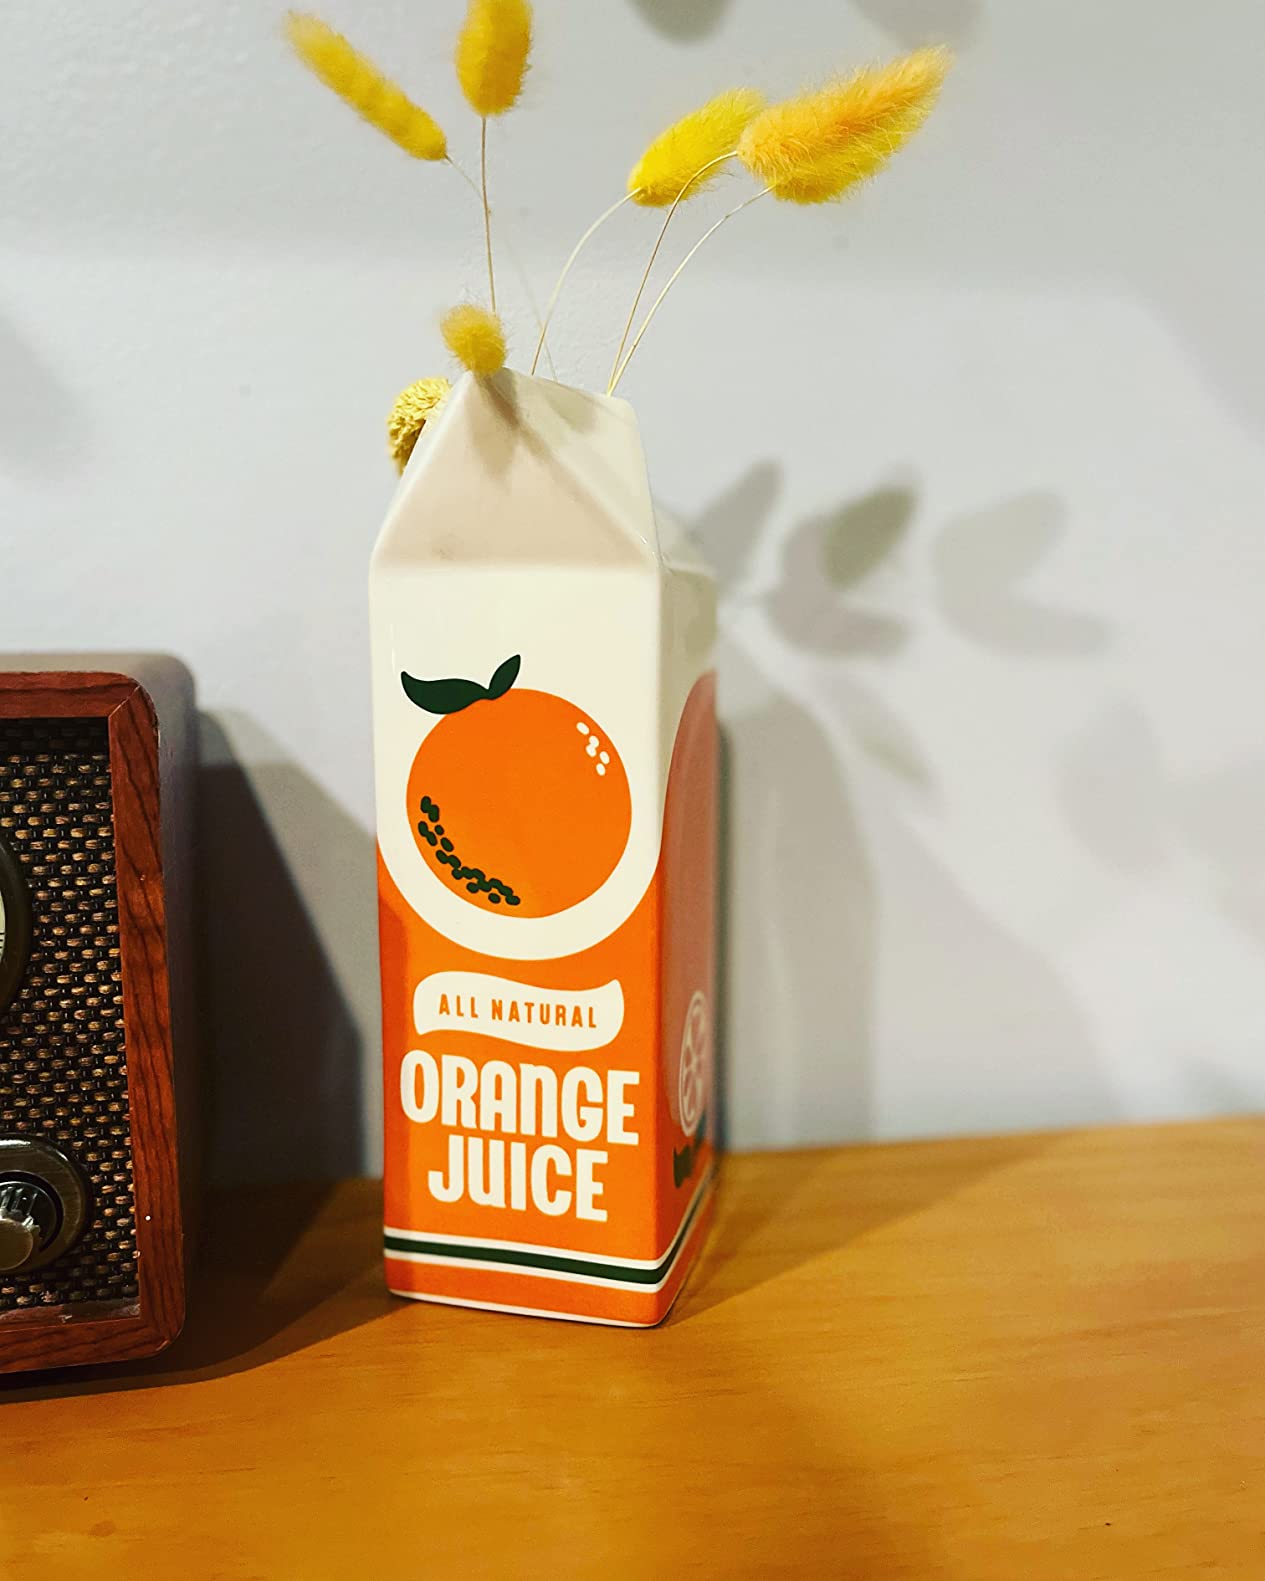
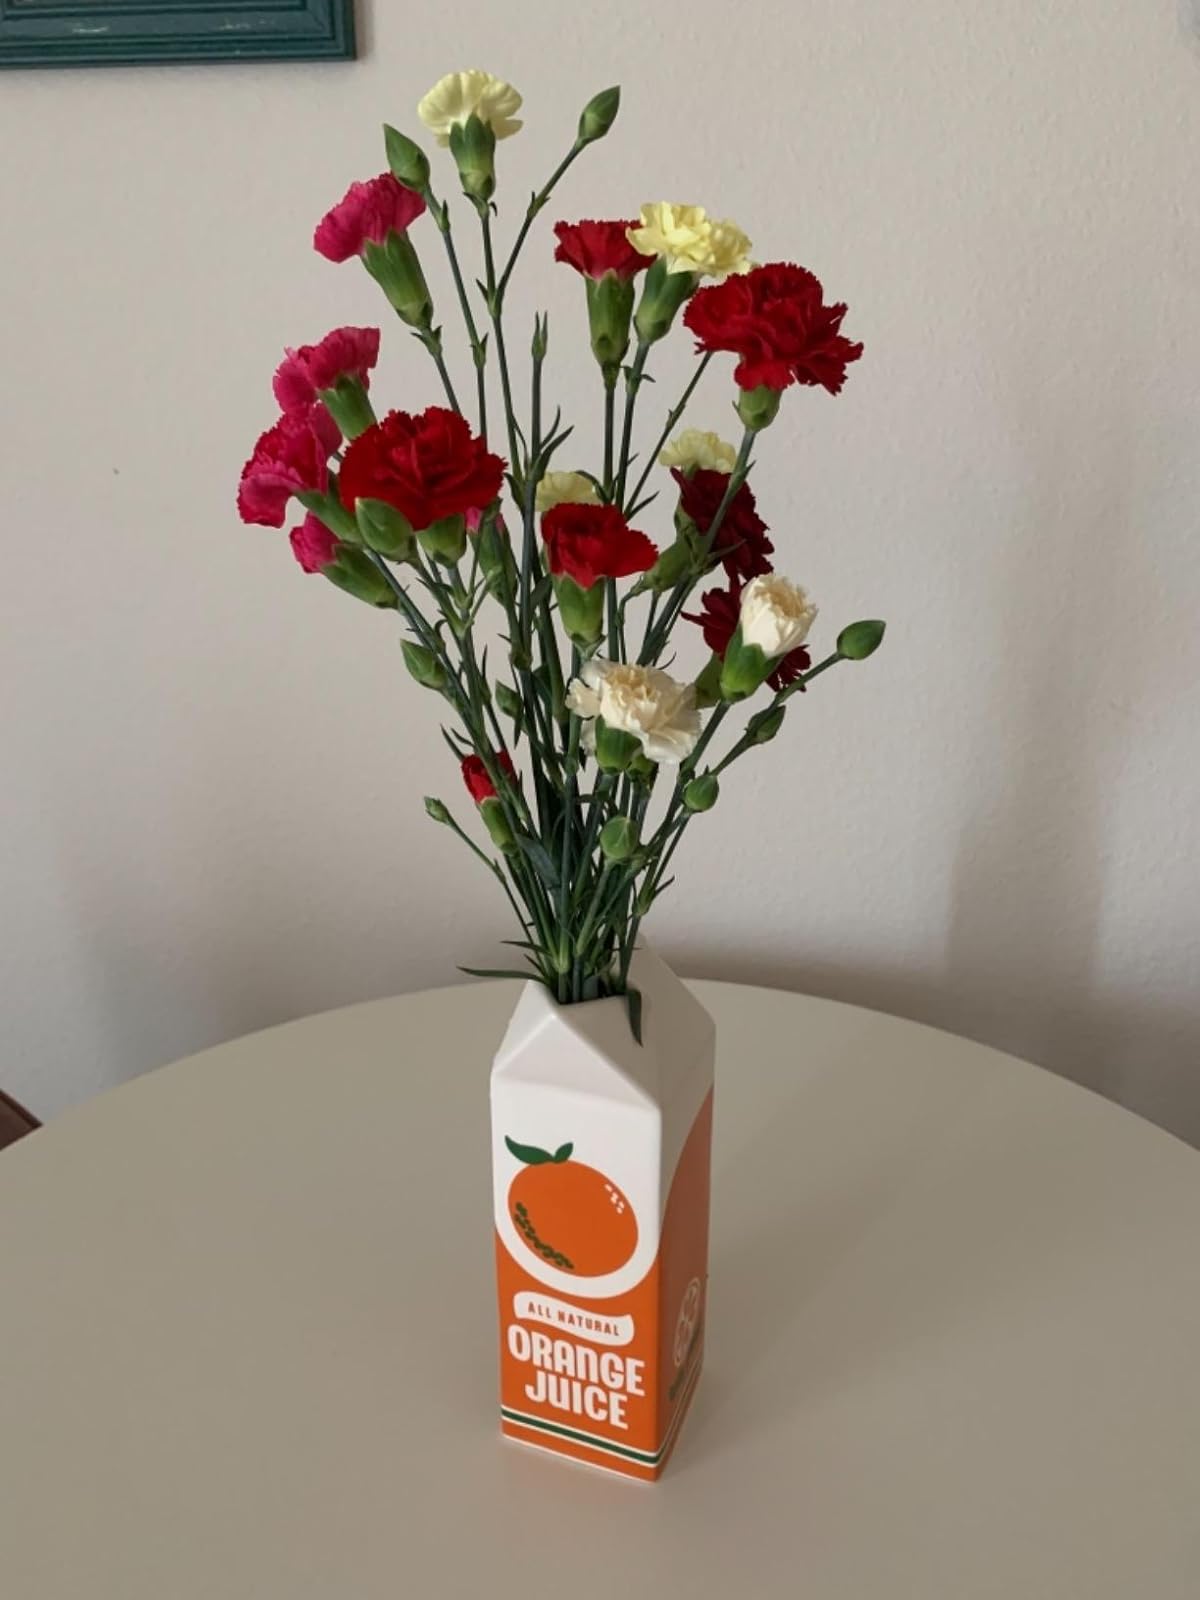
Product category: vase
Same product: yes